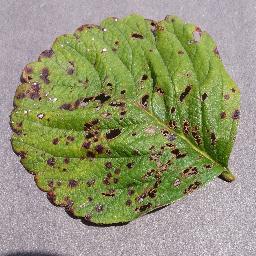
Label: Strawberry___Leaf_scorch